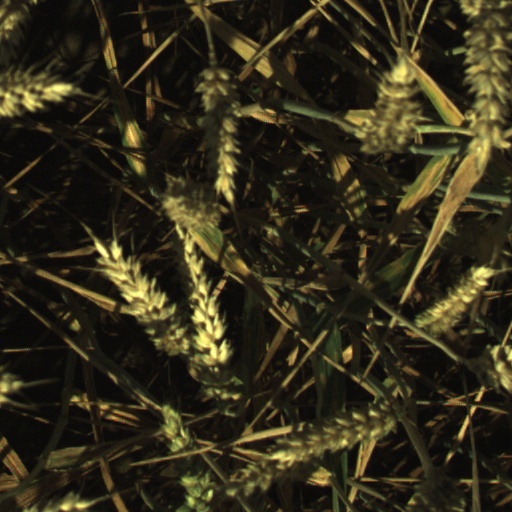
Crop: wheat